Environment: real
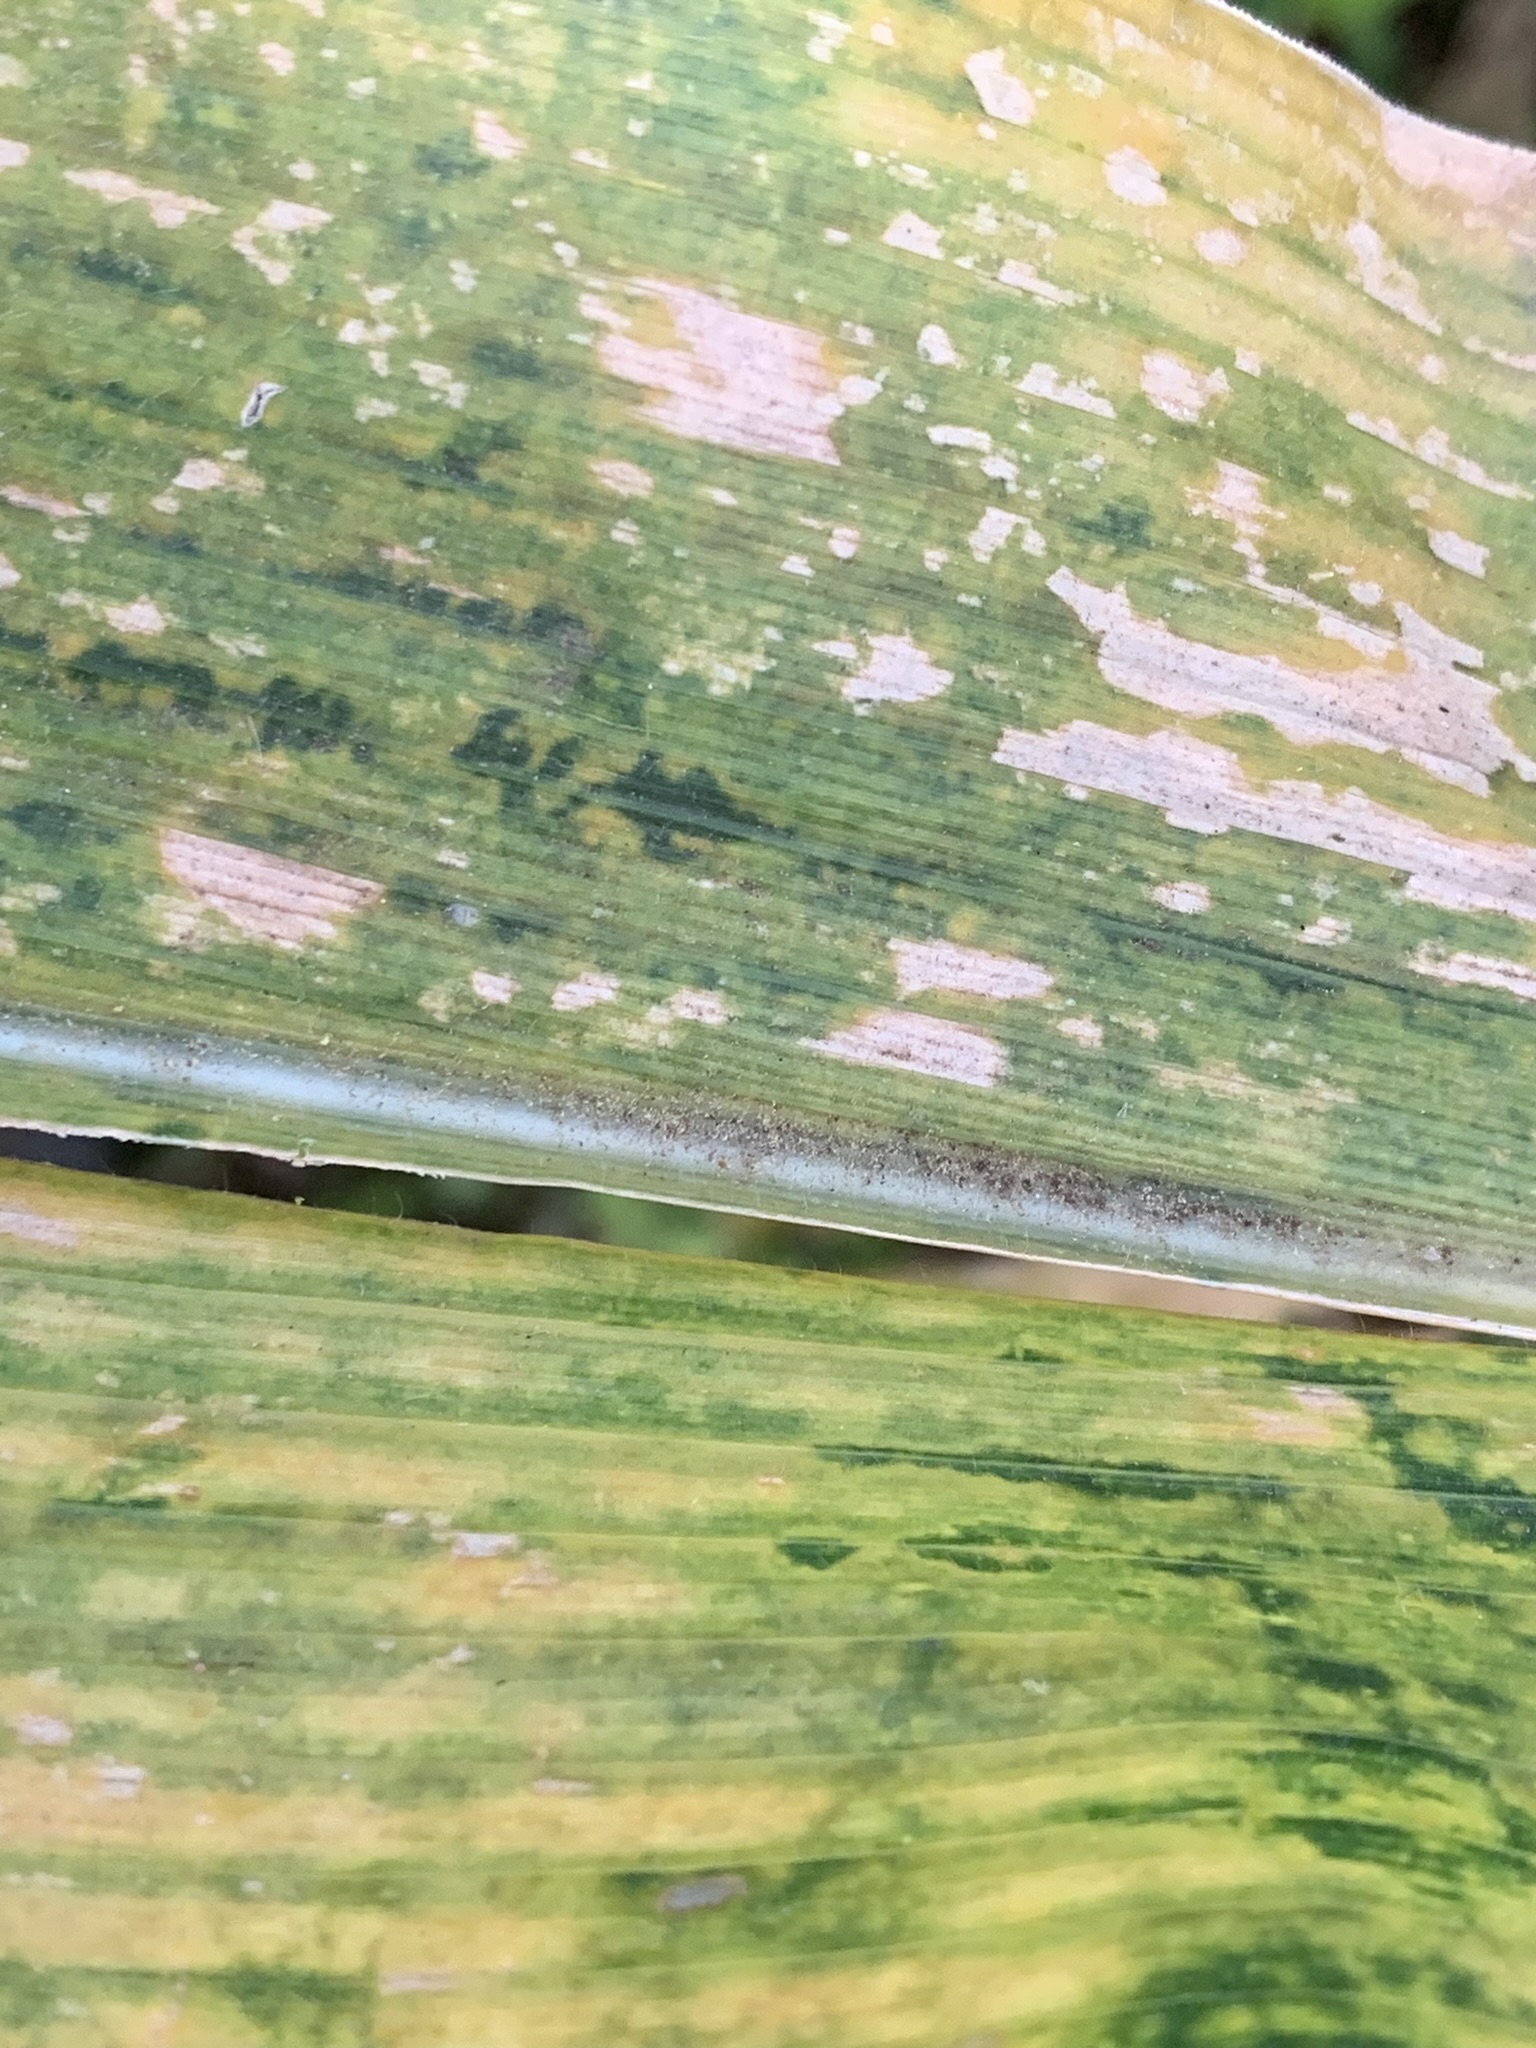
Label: lethal_necrosis